Runnymede Parish (Cowper County), New South Wales

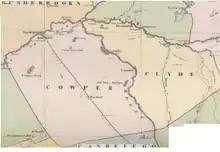
Map of Clyde and Cowper Counties 1886 by John Sands.

Runnymede Parish, New South Wales is a Bounded locality of Bogan Shire and a civil Parish of Cowper County, New South Wales, a cadasteral division of central New South Wales.